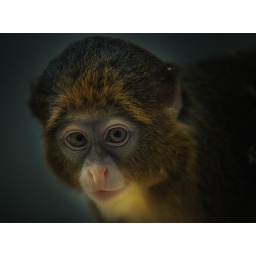
Tierpark Berlin                        in the monkey house through the window, so I darkened the background